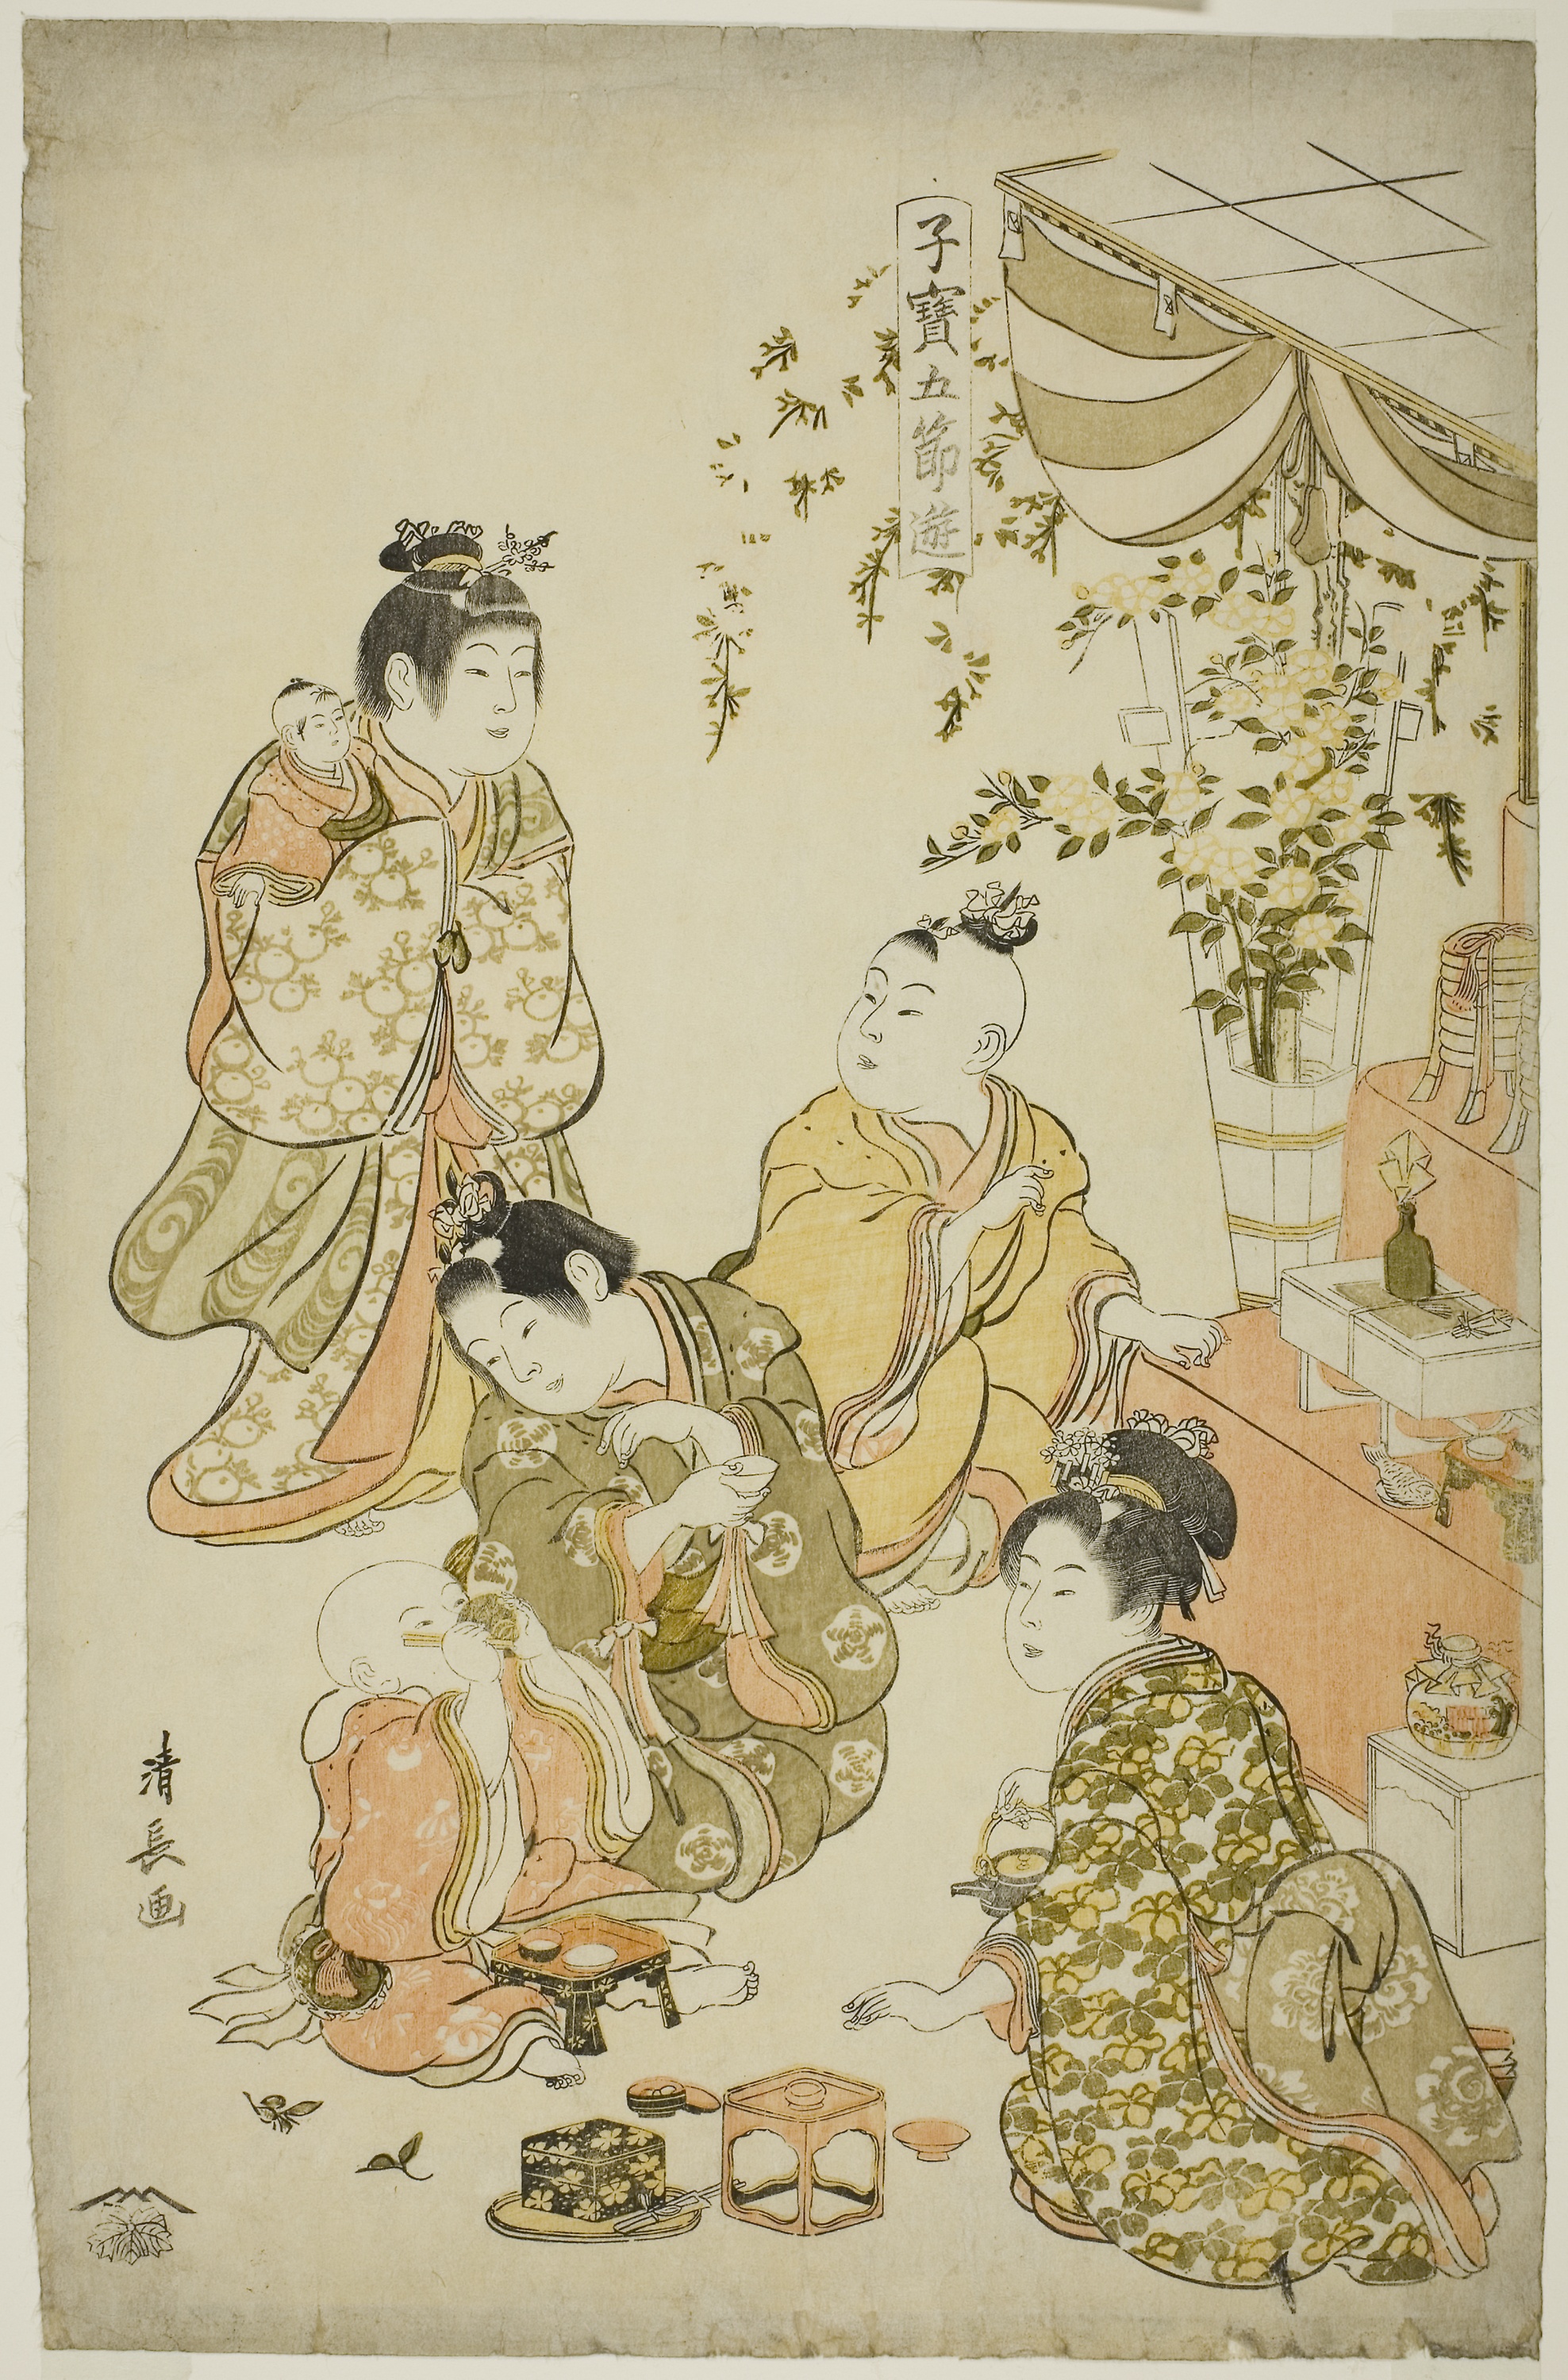
art, painting, illustration, costume design, drawing, still life, artwork